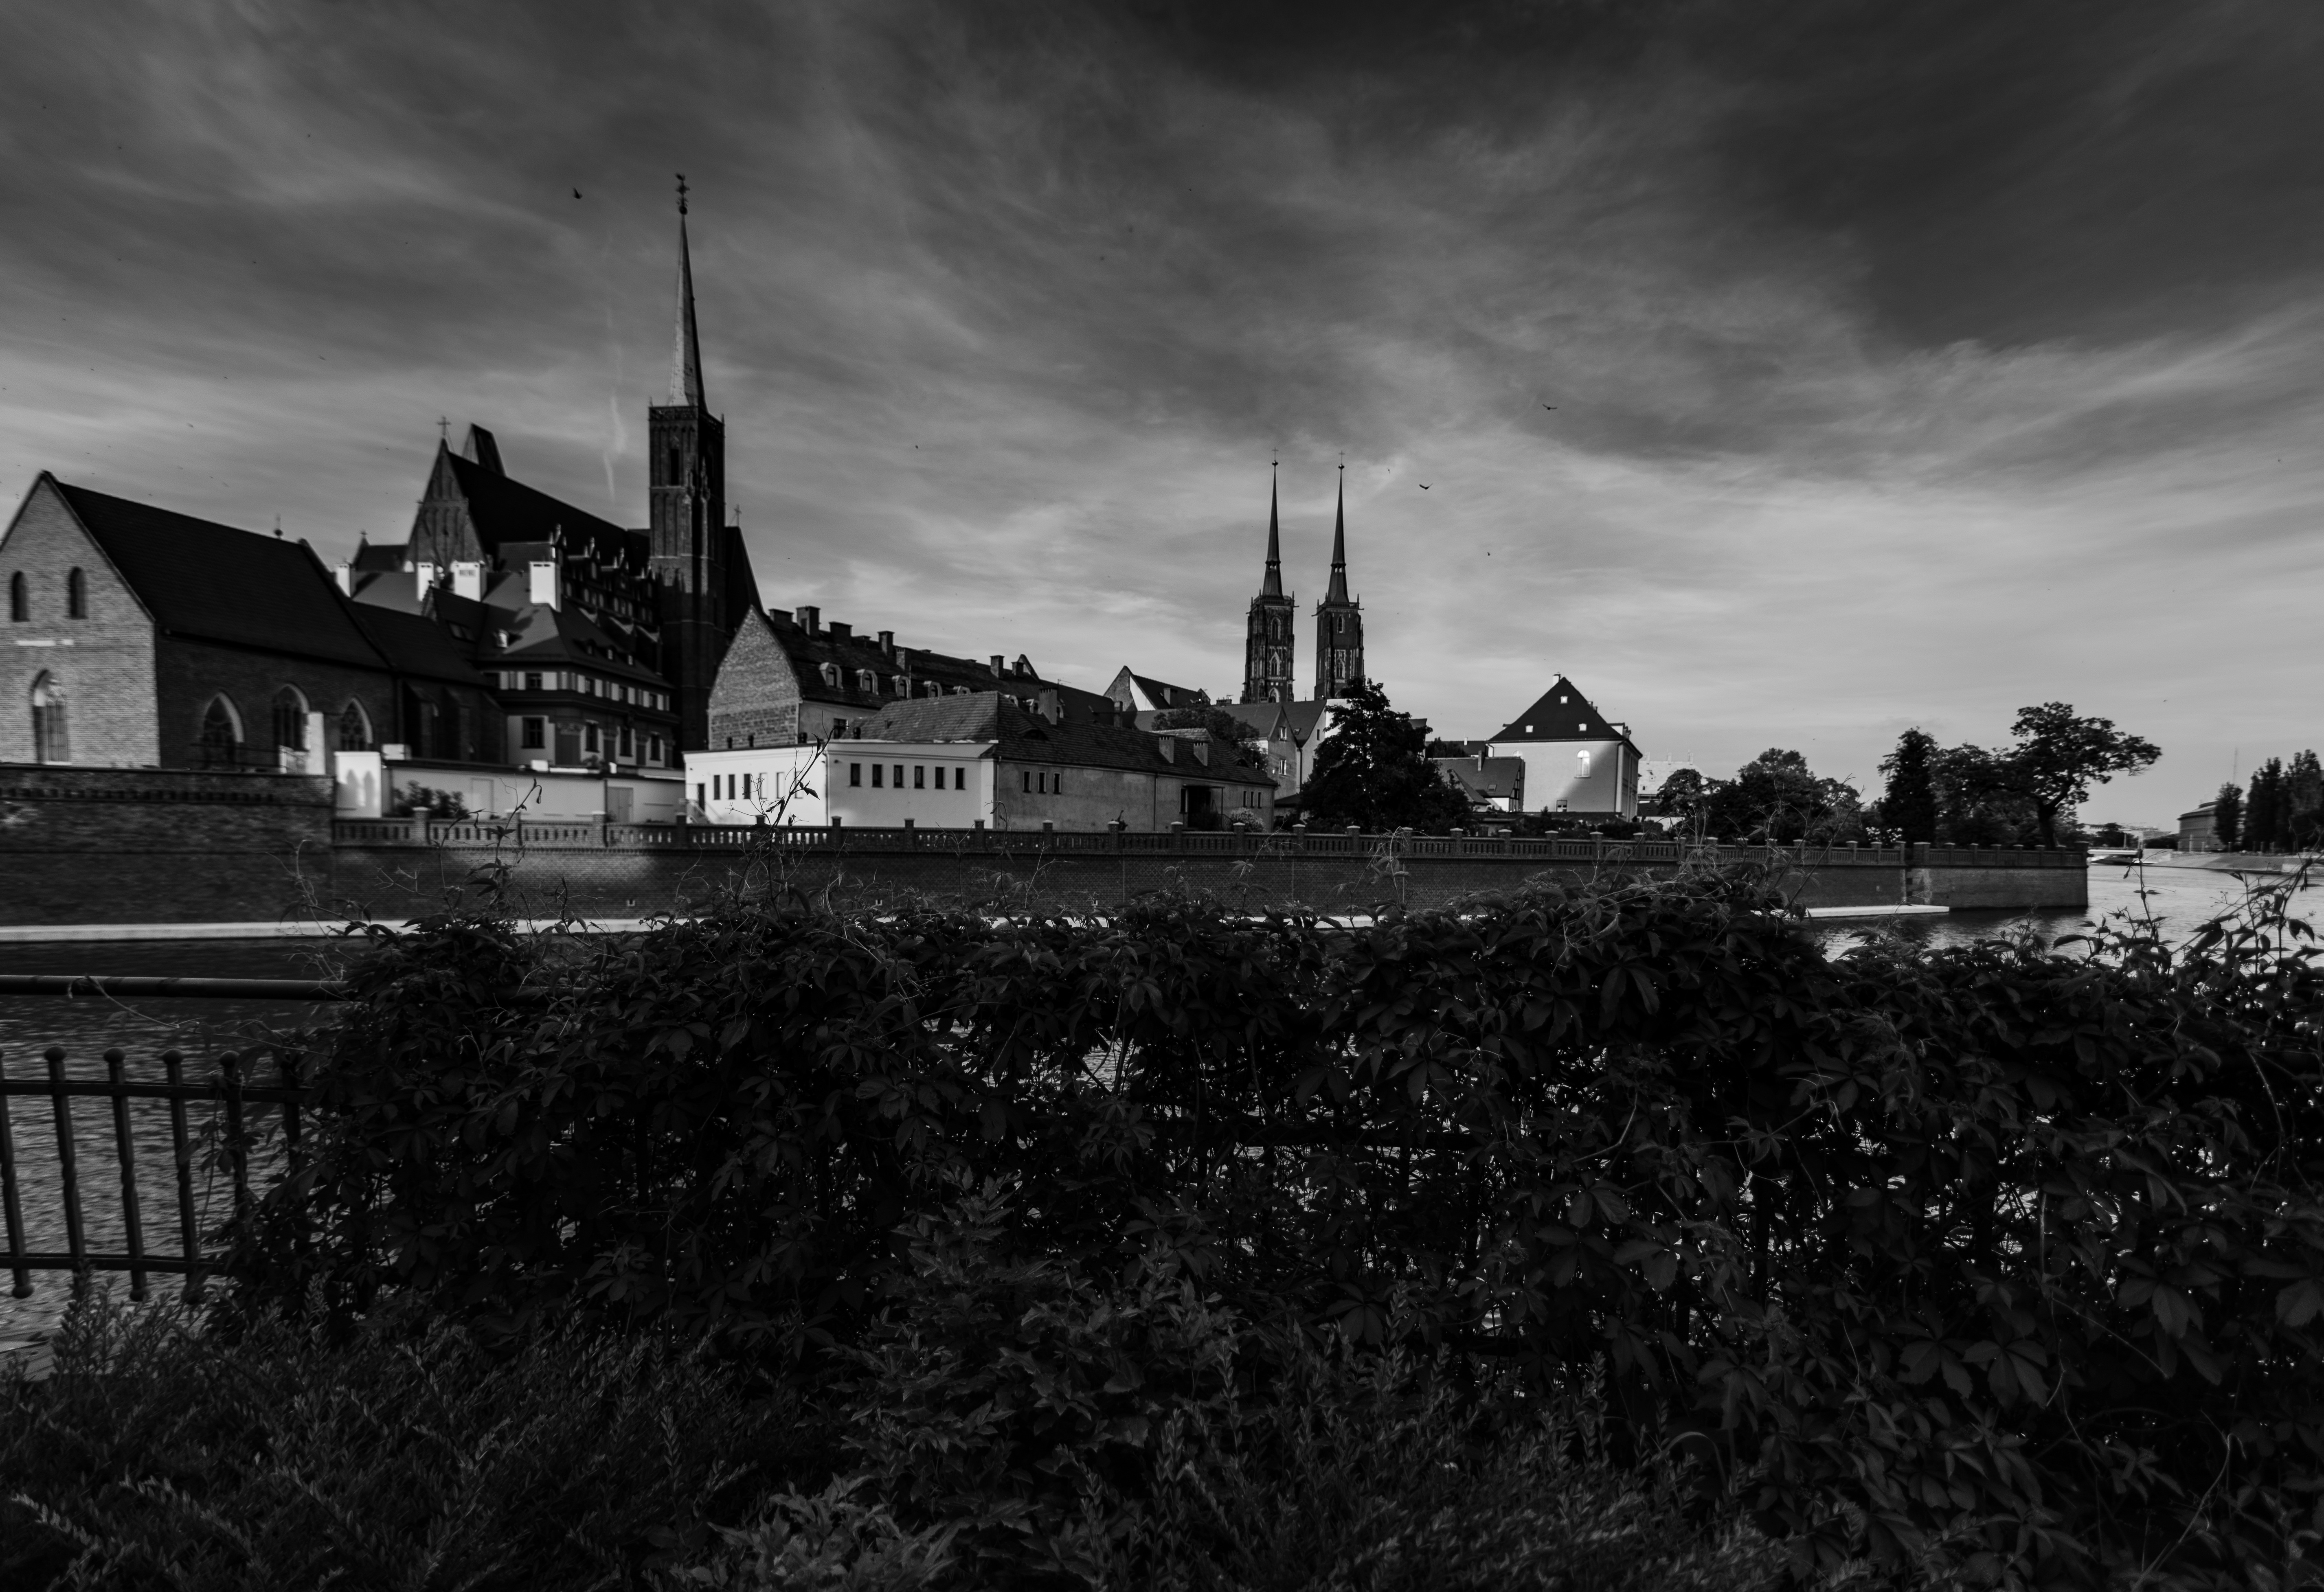
landscape, water, cloud, black and white, architecture, sky, sunset, bridge, skyline, night, photography, building, old, city, urban, river, cityscape, panorama, summer, travel, panoramic, europe, evening, castle, landmark, darkness, black, monochrome, poland, wroc aw, monochrome photography